Toolondo

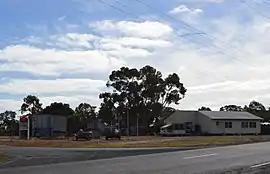
Toolondo, 2015

Toolondo is a locality in western Victoria, Australia. The locality is in the Rural City of Horsham local government area, west north west of the state capital, Melbourne. Toolondo Reservoir is located in Toolando. At the , Toolondo had a population of 59.